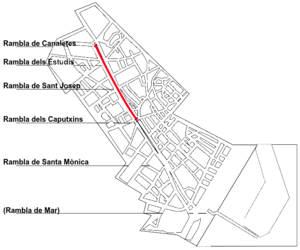
Attentaterne i Catalonien 2017
Attentaterne i Catalonien 2017 skete ved angreb på menneskemængder med en varevogn og dernæst med en personbil. En varevogn påkørte den 17. august 2017 en gruppe fodgængere på La Rambla nær Plaça de Catalunya i Barcelona, hvor mindst 13 mennesker døde og mindst 100 blev sårede. To mistænkte flygtede derefter til fods. Ca. otte timer senere kørte en Audi A3 personbil ind i en menneskemængde i byen Cambrils, der ligger 110 km sydøst for Barcelona.